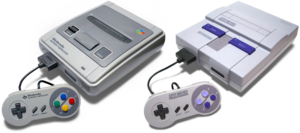
La Super Nintendo Entertainment System, ou Super Famicom au Japon, est une console de jeux vidéo du constructeur japonais Nintendo commercialisée à partir de novembre 1990. En Amérique du Nord, la console est sortie avec un look résolument différent. À noter qu'en Corée du Sud, la Super Nintendo est distribuée par Hyundai Electronics sous le nom de Super Comboy.
Donkey Kong Country est un jeu vidéo de plates-formes développé par Rare et édité par Nintendo à partir de novembre 1994 sur Super Nintendo. Premier jeu de la série Donkey Kong Country, il met en scène les personnages de Donkey Kong et de Diddy Kong. Une suite est proposée sur Game Boy en juin 1995 sous le titre Donkey Kong Land. Il est porté sur Game Boy Color en 2000, puis en 2003 sur Game Boy Advance. Le jeu est disponible dans sa version originale en téléchargement sur la console virtuelle de la Wii depuis décembre 2006, celle de la Wii U en 2014 et celle de la New Nintendo 3DS en 2016. Il est notamment disponible sur le service Online de la Nintendo Switch depuis 2020.